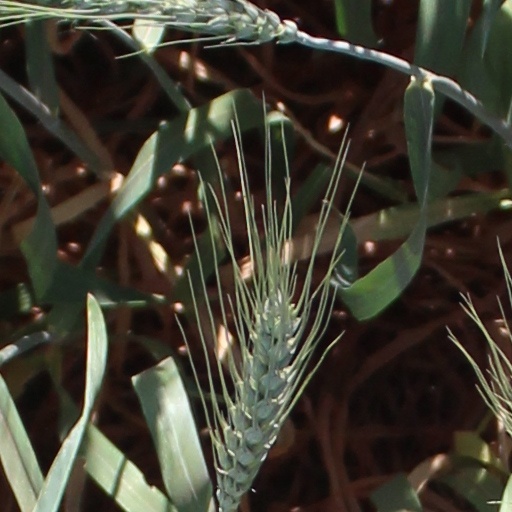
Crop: wheat